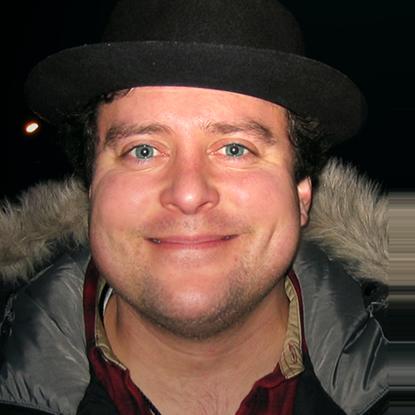
Age: 38